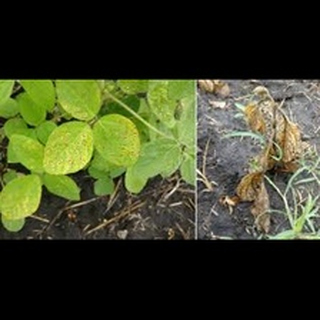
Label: wheat_common_root_rot